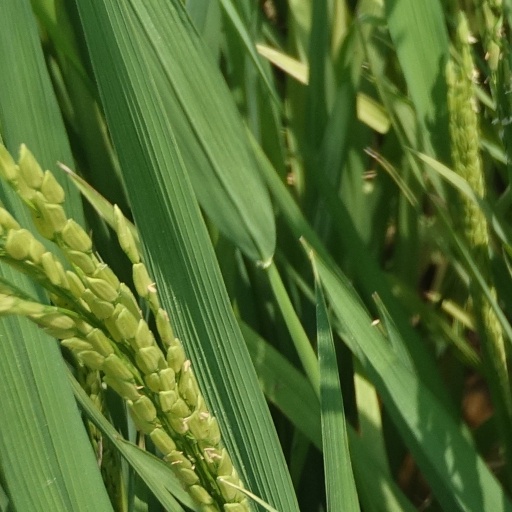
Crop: rice